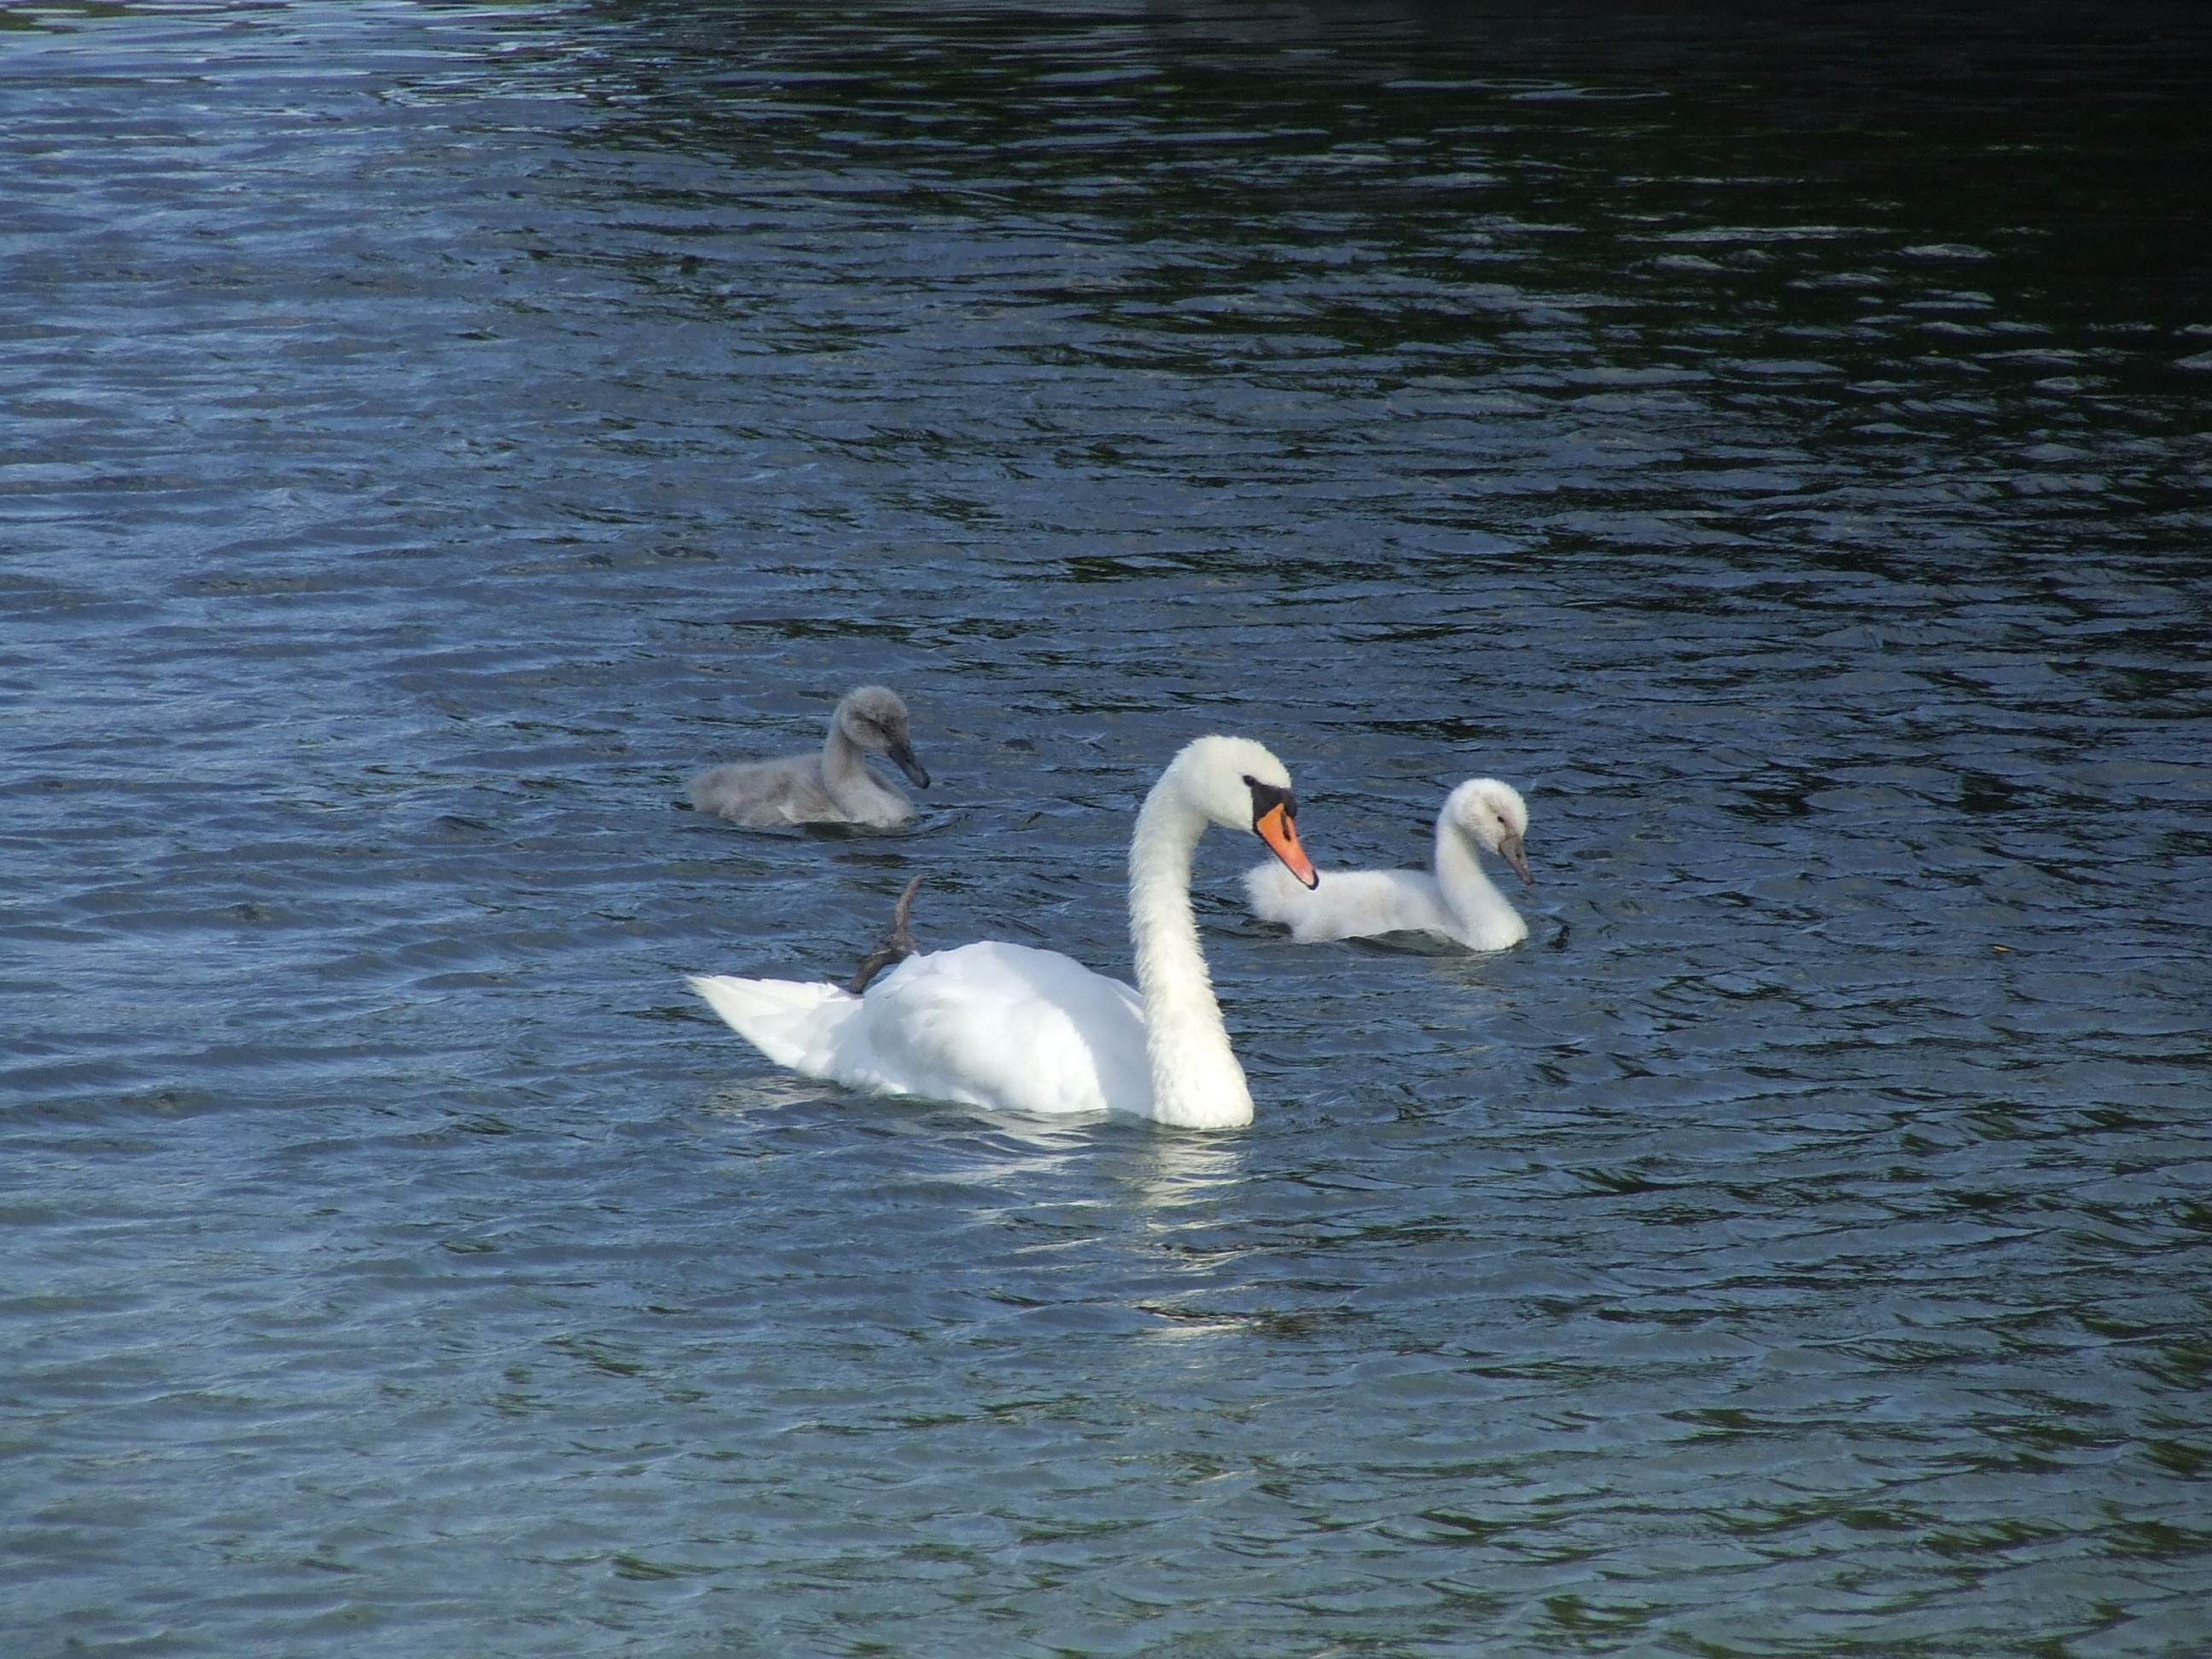
bird, wing, beak, fauna, swan, swans, vertebrate, waterfowl, waters, water bird, young swan, ducks geese and swans